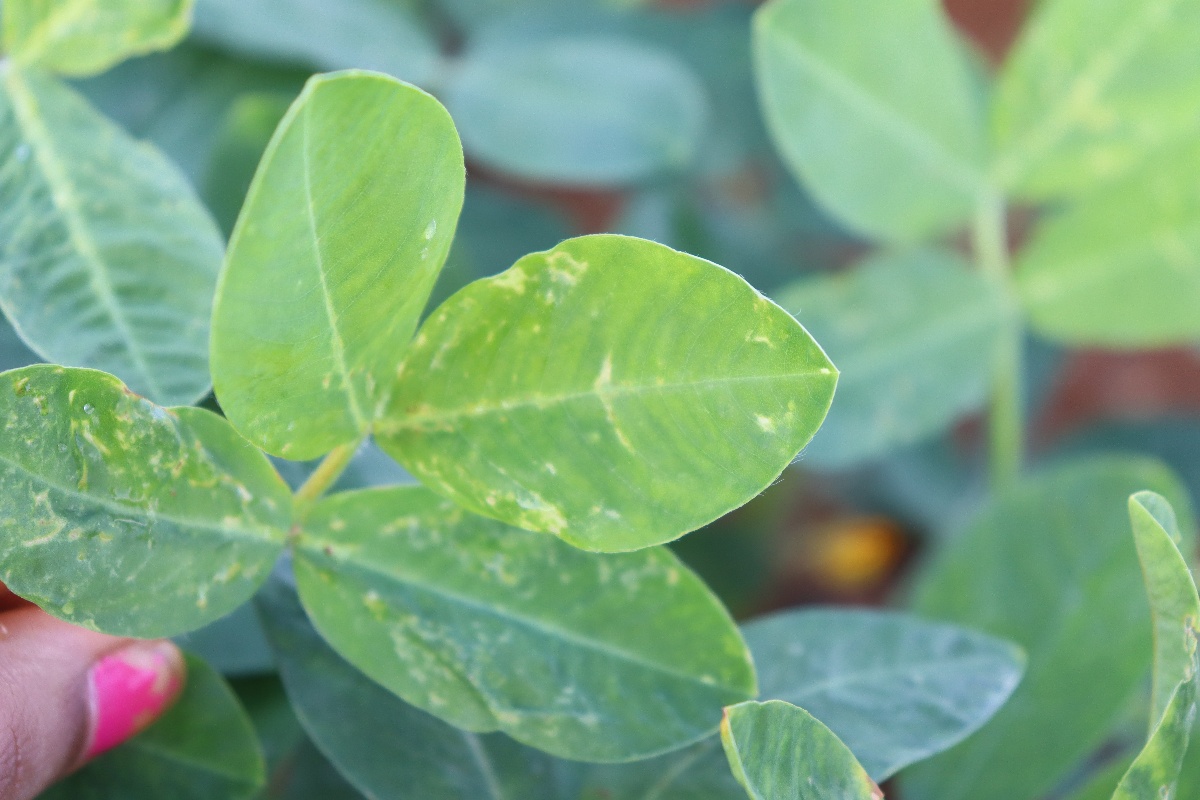
Label: healthy leaf